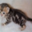
Label: cat